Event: Nepal Earthquake
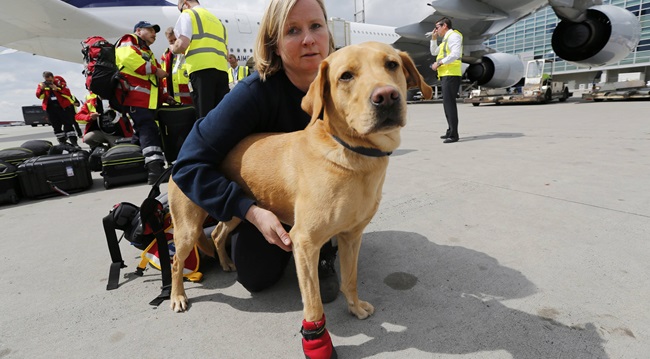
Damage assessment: no_damage